Andy Priaulx

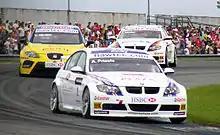
Priaulx driving a BMW 320si WTCC car.

Heading into the final meeting of the 2007 WTCC season at Macau, Priaulx was joint leader of the championship alongside former BTCC champion Yvan Muller. He came eighth in the first race and won from pole position in the second race to claim his and BMW's third WTCC championship in a row.